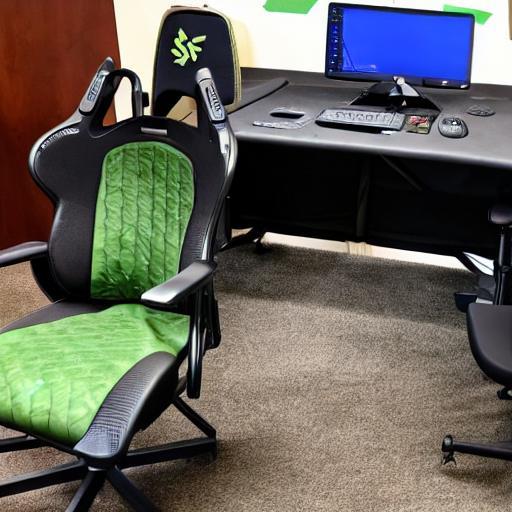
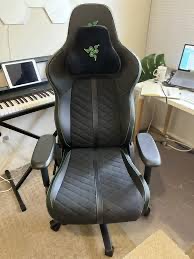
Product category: items_chair
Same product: no